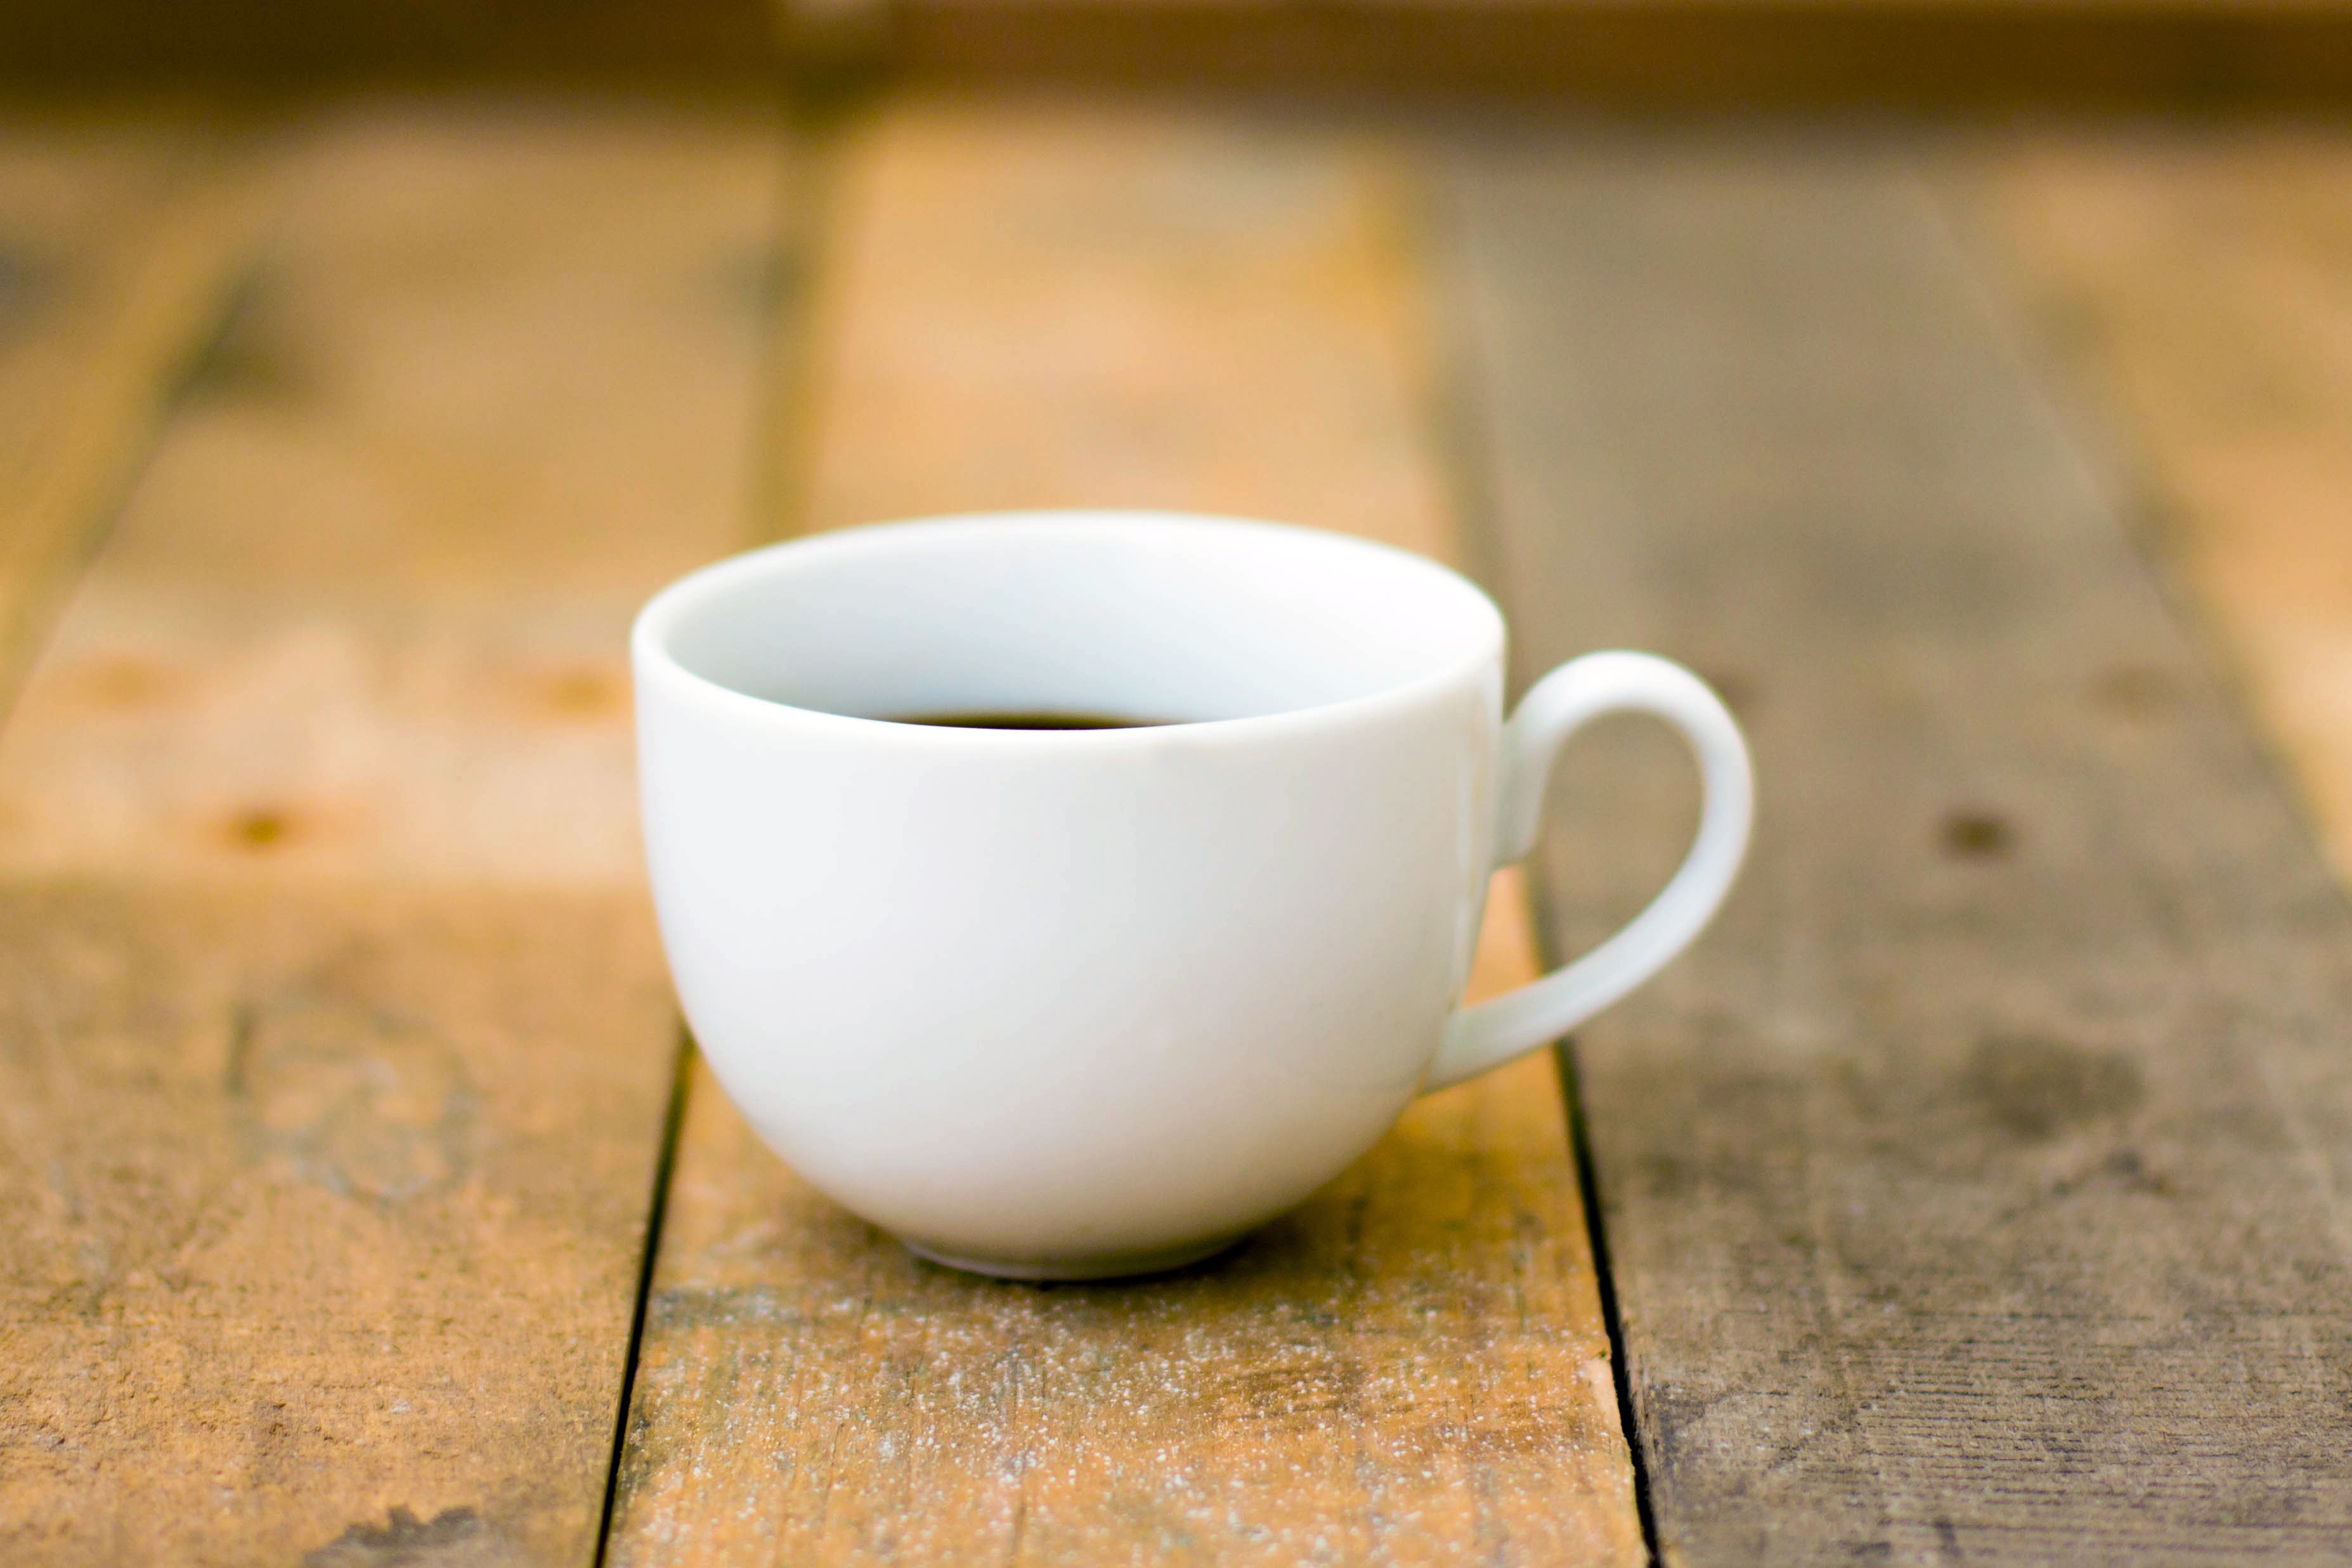
cup, coffee cup, drinkware, mug, tableware, teacup, table, saucer, serveware, wood, drink, still life photography, espresso, flooring, floor, dandelion coffee, still life, coffee, caffeine, ceramic, tea